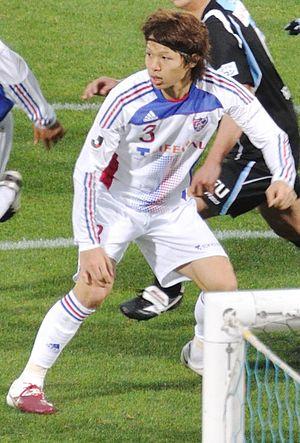
Masato Morishige est un footballeur international japonais né le 21 mai 1987. Il évolue au poste de défenseur ou de milieu de terrain.